Seppuku

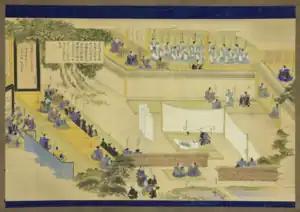
Ōishi Yoshio was sentenced to commit seppuku in 1703.

On February 15, 1868, eleven French sailors of the "Dupleix" entered the town of Sakai without official permission. Their presence caused panic among the residents. Security forces were dispatched to turn the sailors back to their ship, but a fight broke out and the sailors were shot dead. Upon the protest of the French representative, financial compensation was paid, and those responsible were sentenced to death. Captain Abel-Nicolas Bergasse du Petit-Thouars was present to observe the execution. As each samurai committed ritual disembowelment, the violent act shocked the captain, and he requested a pardon, as a result of which nine of the samurai were spared. This incident was dramatized in a famous short story, "Sakai Jiken", by Mori Ōgai.